Qutb ud-Din Aibak

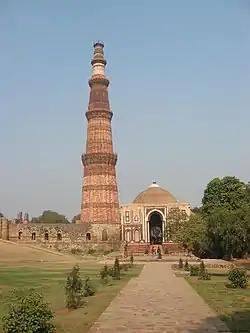
The Qutb Minar in Delhi was started by Qutb al-Din Aibak in 1199 and completed by his son-in-law Iltutmish in 1220. It is an example of the Mamluk dynasty's works

After the victory at Chandawar, Aibak turned his attention towards consolidating his position in Koil. Muhammad Ghori returned to Ghazni but came back to India in 1195–96 when he defeated Kumarapala, the Bhati ruler of Bayana. He then marched towards Gwalior, where the local Parihara ruler Sallakhanapala acknowledged his suzerainty after a long siege.